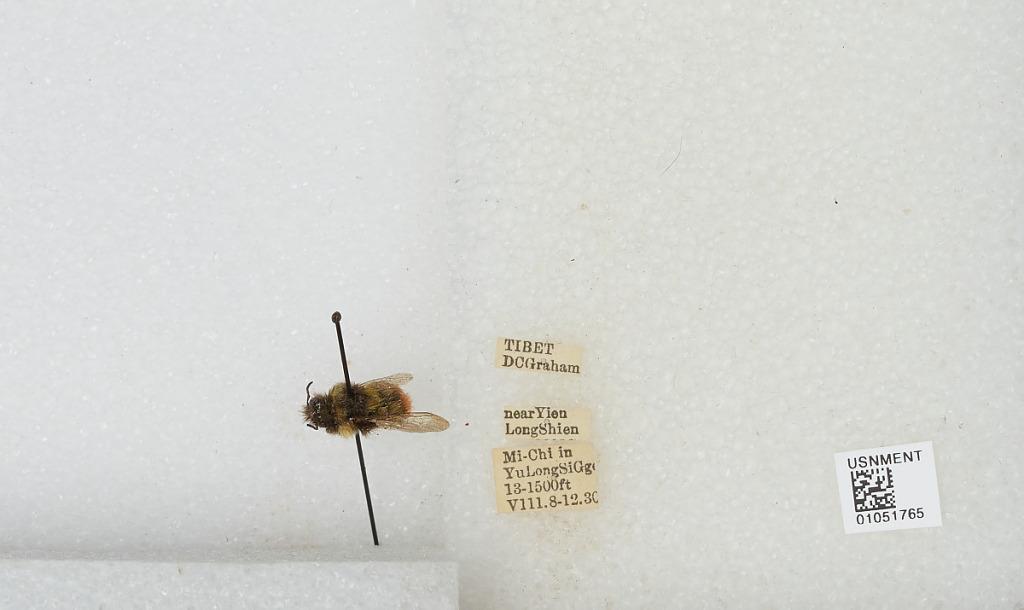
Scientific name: Bombus sp.
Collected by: D. Graham
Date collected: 1930-8-8
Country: China
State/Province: Tibet Autonomous Region
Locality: near Yieu Long Shien Mi-Chi in Yu Long Si Gg